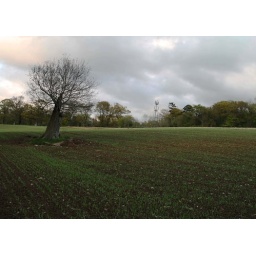
Leaning tree near Upton Pyne, with a distant phone mast leaning in sympathy.